Lindsay Stringer

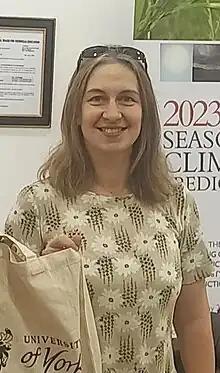
Picture of Lindsay stringer

Lindsay C. Stringer is a Professor in Environment and Development at the University of York.